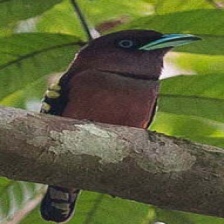
Species: BANDED BROADBILL
Scientific name: EURYLAIMUS JAVANICUS